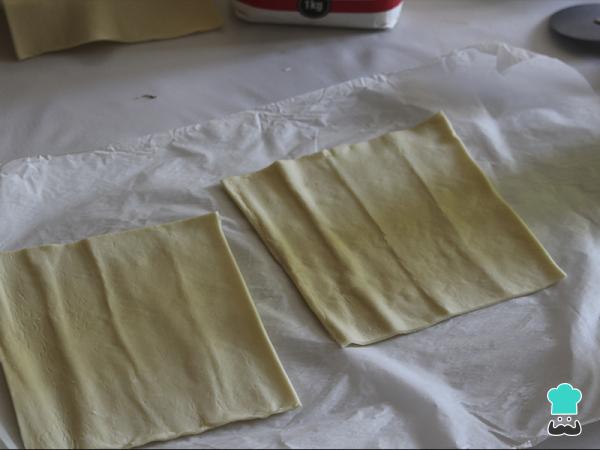
Dejamos reposar el sofrito para que se temple mientras cortamos en cuatro porciones la lámina de hojaldre y la estiramos con la ayuda de un rodillo o una botella lisa de cristal. Puedes comprar la masa ya preparada o confeccionar tu propia masa de hojaldre siguiendo nuestra receta, ¡es muy fácil!